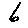
Label: 6